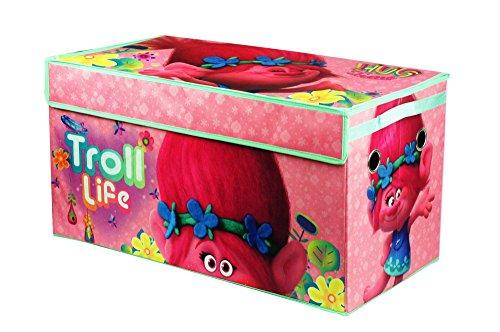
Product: Dreamworks Trolls Collapsible Storage Trunk
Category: Baby Products | Nursery | Furniture | Storage & Organization | Storage Bins & Boxes
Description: Collapsible and Lightweight - perfect for storing just about anything.
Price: $24.99
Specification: ProductDimensions:14.5x30x16inches|ItemWeight:4.95pounds|ShippingWeight:4.95pounds(Viewshippingratesandpolicies)|DomesticShipping:ItemcanbeshippedwithinU.S.|InternationalShipping:ThisitemcanbeshippedtoselectcountriesoutsideoftheU.S.LearnMore|ASIN:B01LFX5RJ4|Itemmodelnumber:NK550548|Manufacturerrecommendedage:36months-12years